30 Rockefeller Plaza

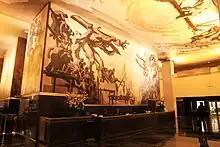
The lobby's main section along Rockefeller Plaza

The lobby's main entrance is from Rockefeller Plaza to the east, with revolving and double-leaf bronze-and-glass doors underneath a paneled bronze screen. The doors are topped by a cast-glass wall designed by Lee Lawrie, which measures high by wide. The wall is made of 240 glass blocks. Each glass block measures deep and across. Opposite the main entrance doors is an information desk made of Champlain gray marble. Four large ivory-marble piers with embedded light fixtures support the ceiling immediately above.